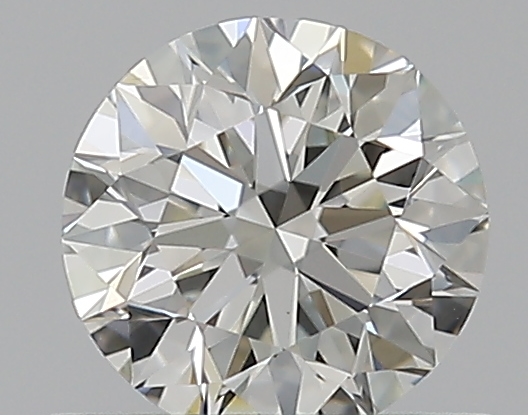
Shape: round
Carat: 0.5
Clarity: VS1
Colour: I
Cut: EX
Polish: EX
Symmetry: VG
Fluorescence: ST
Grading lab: GIA
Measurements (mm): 5.04 x 5.07 x 3.17